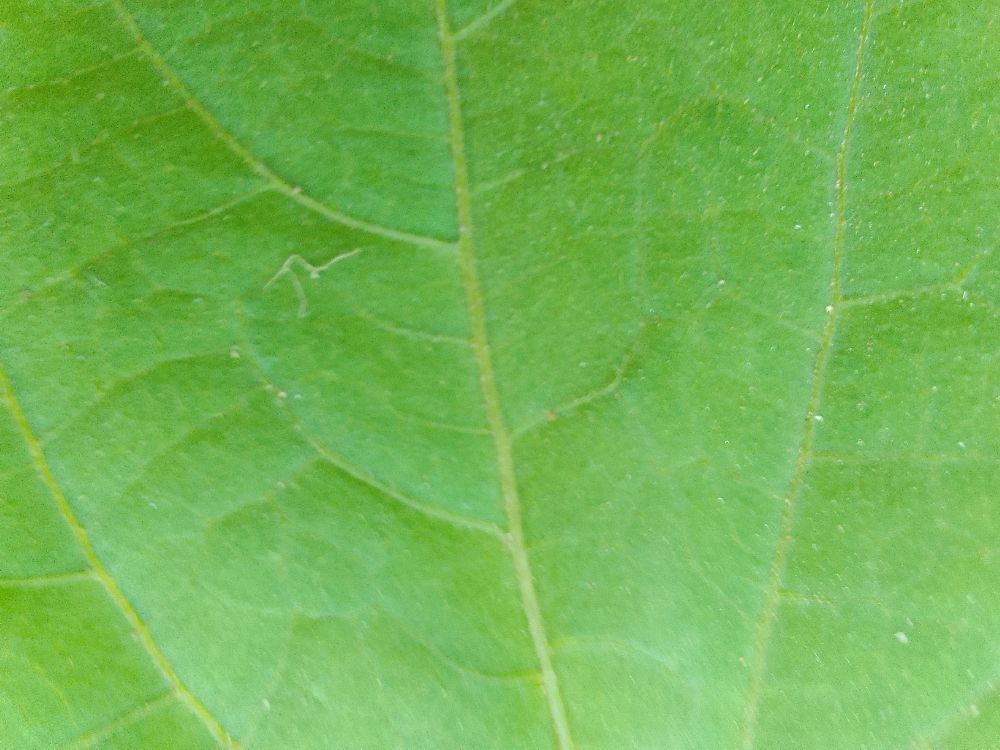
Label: healthy